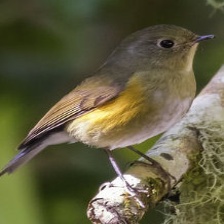
Species: HIMALAYAN BLUETAIL
Scientific name: TARSIGER RUFILATUS